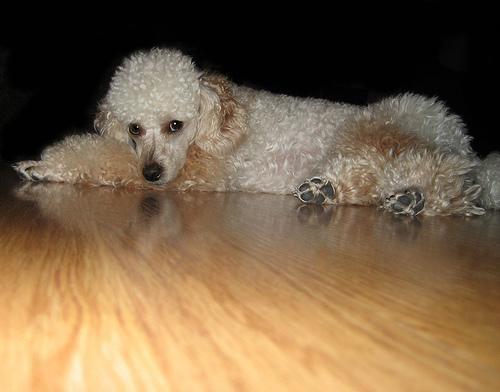
miniature_poodle